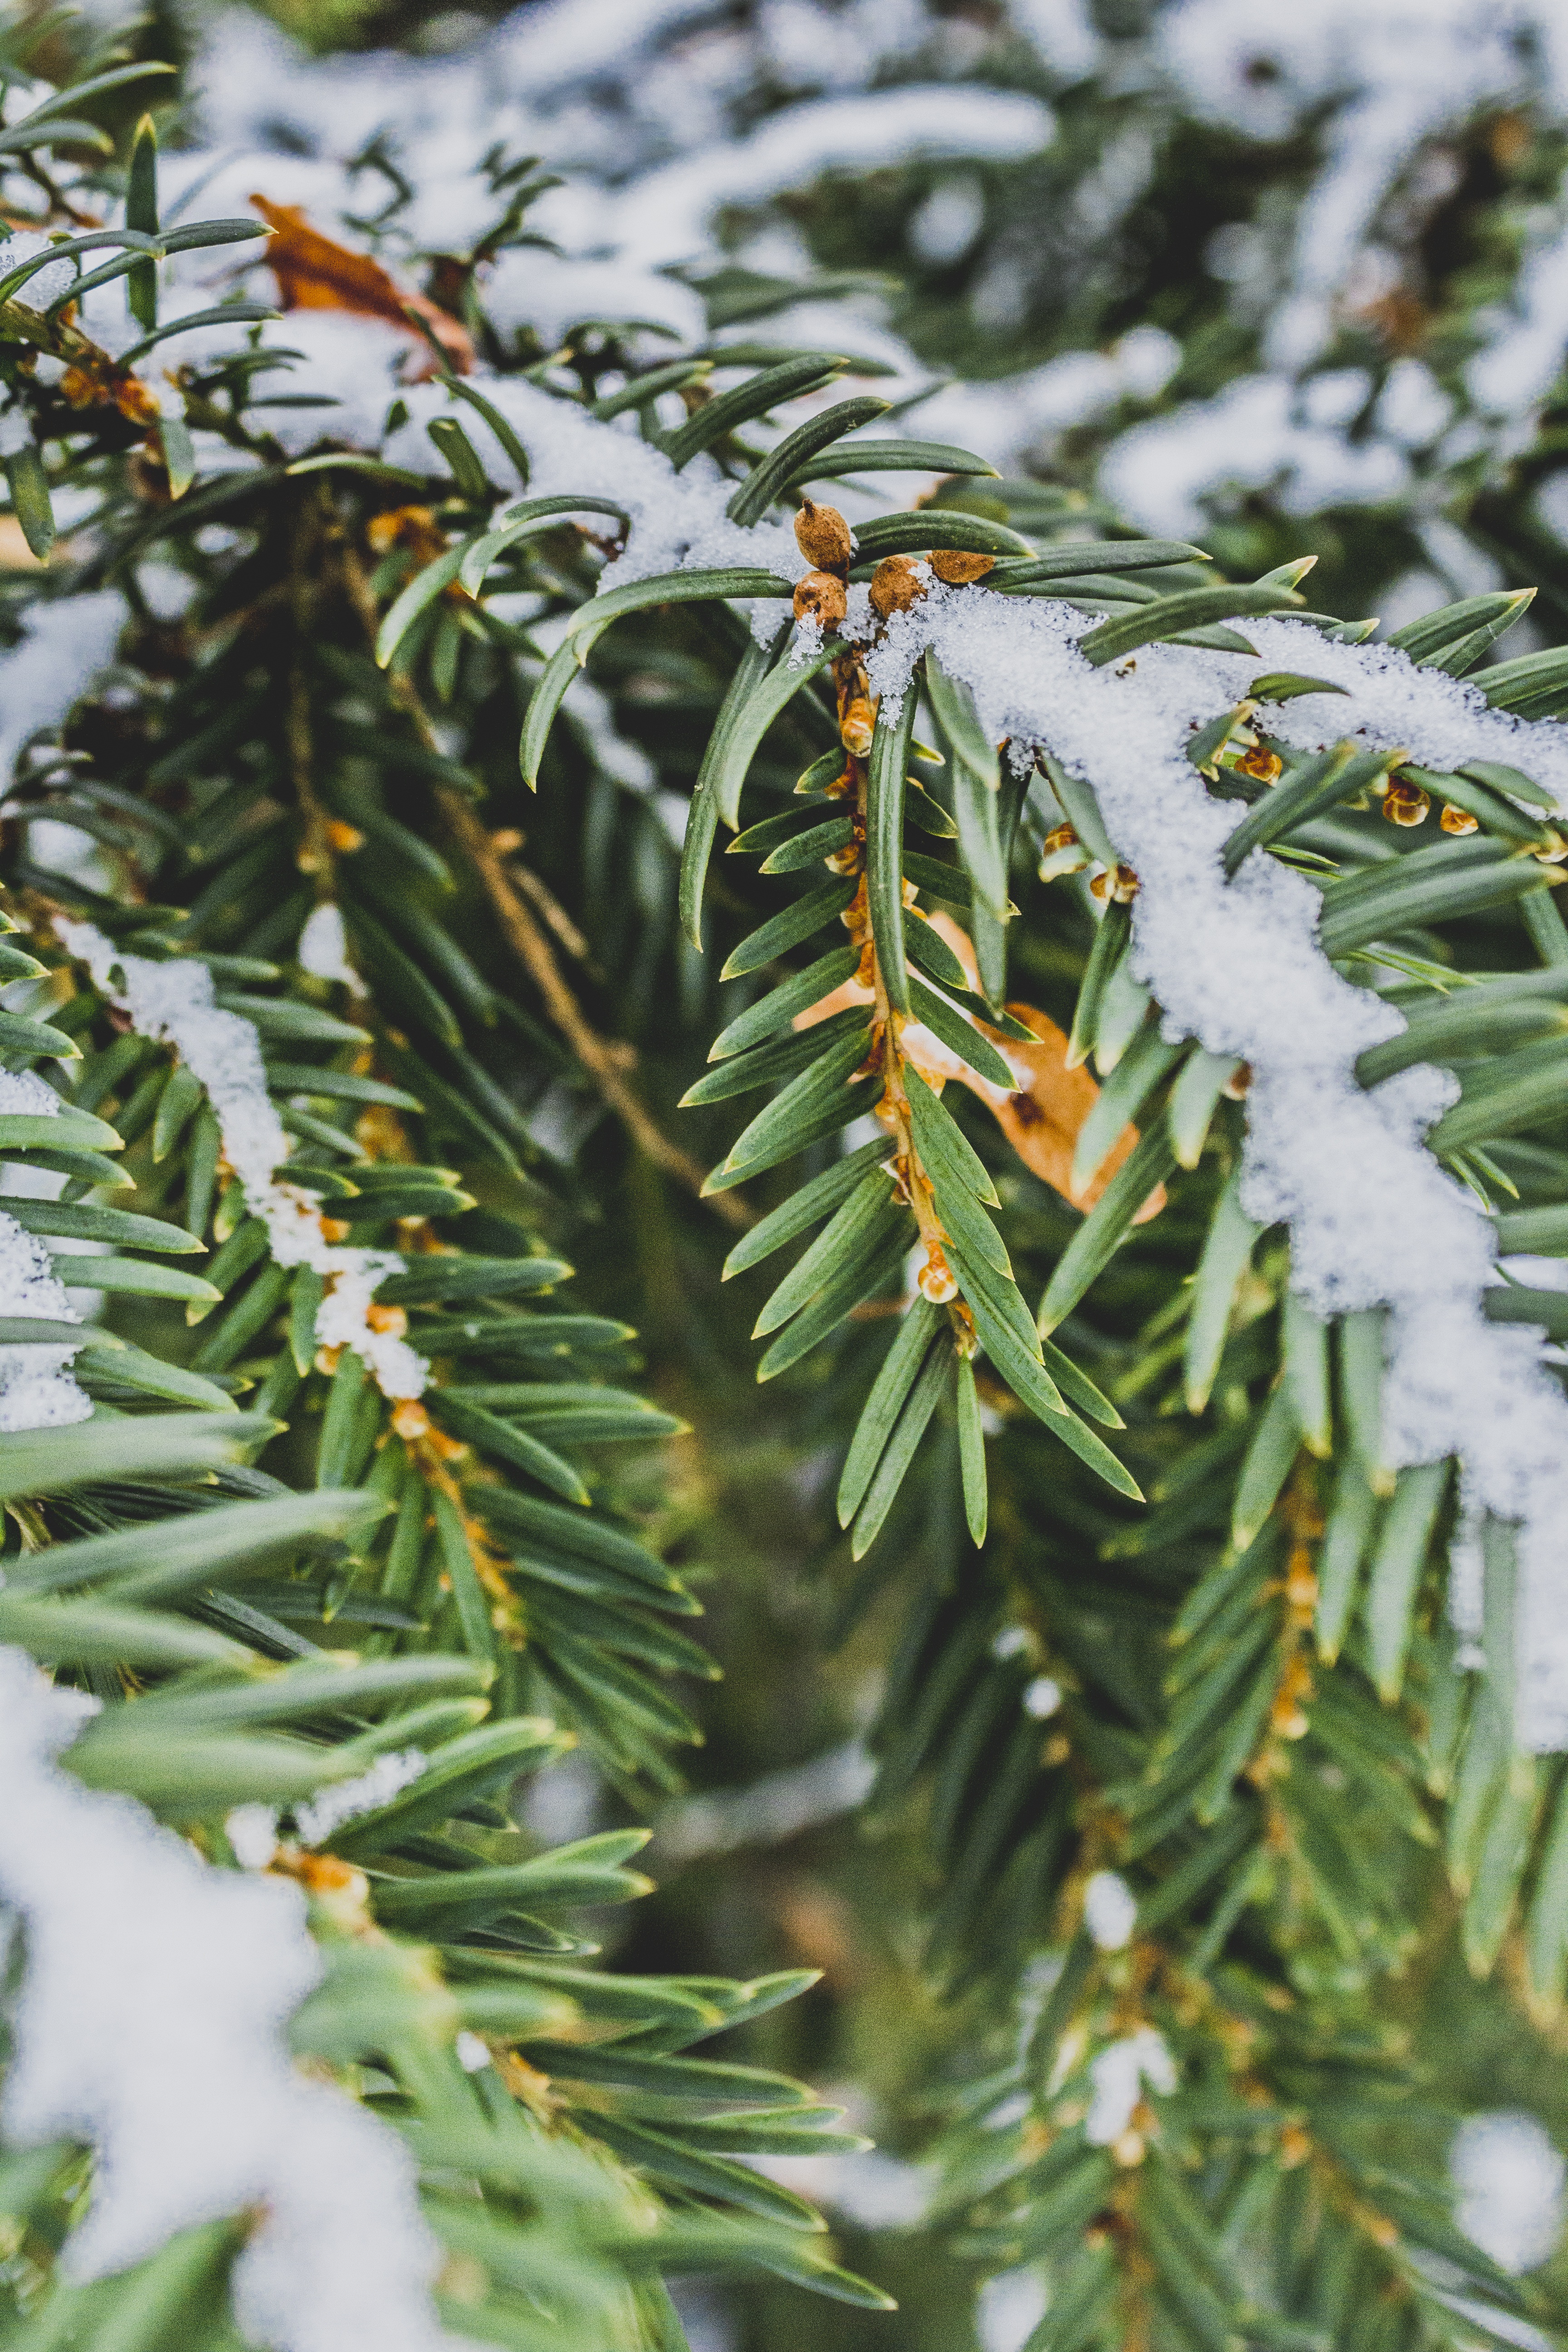
tree, nature, branch, snow, winter, plant, leaf, flower, pine, green, macro, evergreen, botany, fir, flora, christmas tree, twig, conifer, christmas decoration, twigs, coniferous, spruce, needles, sprig, iglak, pine needles, the details of the, woody plant, land plant